List of inlets of the Auckland Islands

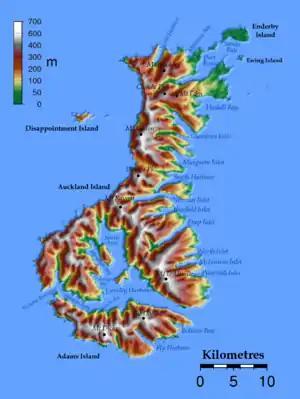

The Auckland Islands, in New Zealand's subantarctic islands, are a volcanic archipelago. The main island, Auckland Island, is heavily indented with a series of inlets, especially on its east coast. The most prominent inlet is Carnley Harbour, which separates the main island from Adams Island to the south.